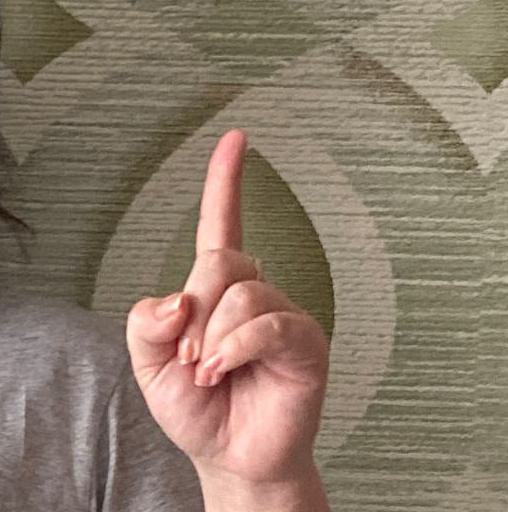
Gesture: one